Adele Astaire

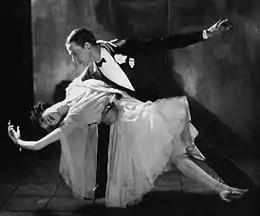

Adele and Fred performed in "The Passing Show of 1918", which ran for 125 performances. Astaire was given an opening solo, singing "I Really Can't Make My Feet Behave". In November 1919, the Astaires appeared in the operetta "Apple Blossoms", beginning a professional relationship with Broadway producer Charles Dillingham. The show was successful, running for 256 performances. Fritz came to see his children perform. Their weekly salary was now $550, which rose to $750 (equivalent to $ & $ in ) when "Apple Blossoms" began its post-Broadway tour from September 1920 to April 1921. Unlike her brother, who struggled with shyness offstage, Astaire's outgoing personality made it easy for her to speak to reporters.